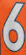
Number: 6